Sin Po (newspaper)

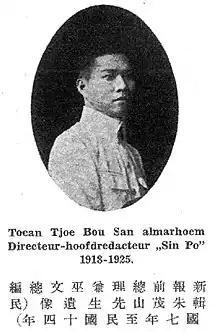
Toean Tjoe Bou San

In 1919 Tjoe Bou San, who had previously been editor-in-chief of "Tjhoen Tjhioe" and "Hoa Tok Po", took up the position at "Sin Po". He had already been working at "Sin Po" at a lower level since his return from China in 1918. It was at around this time that the former editor Razoux Kühr, now at "Perniagaan", got into a legal dispute with director Hauw Tek Kong of "Sin Po". It is unclear what the substance of the case was.